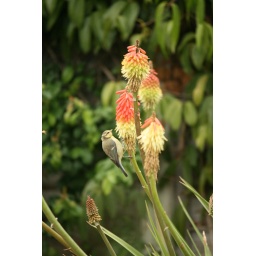
Blue tits eating seeds of red hot poker plant in our garden.